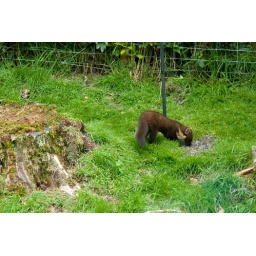
Visited the bird table in the back garden this evening.